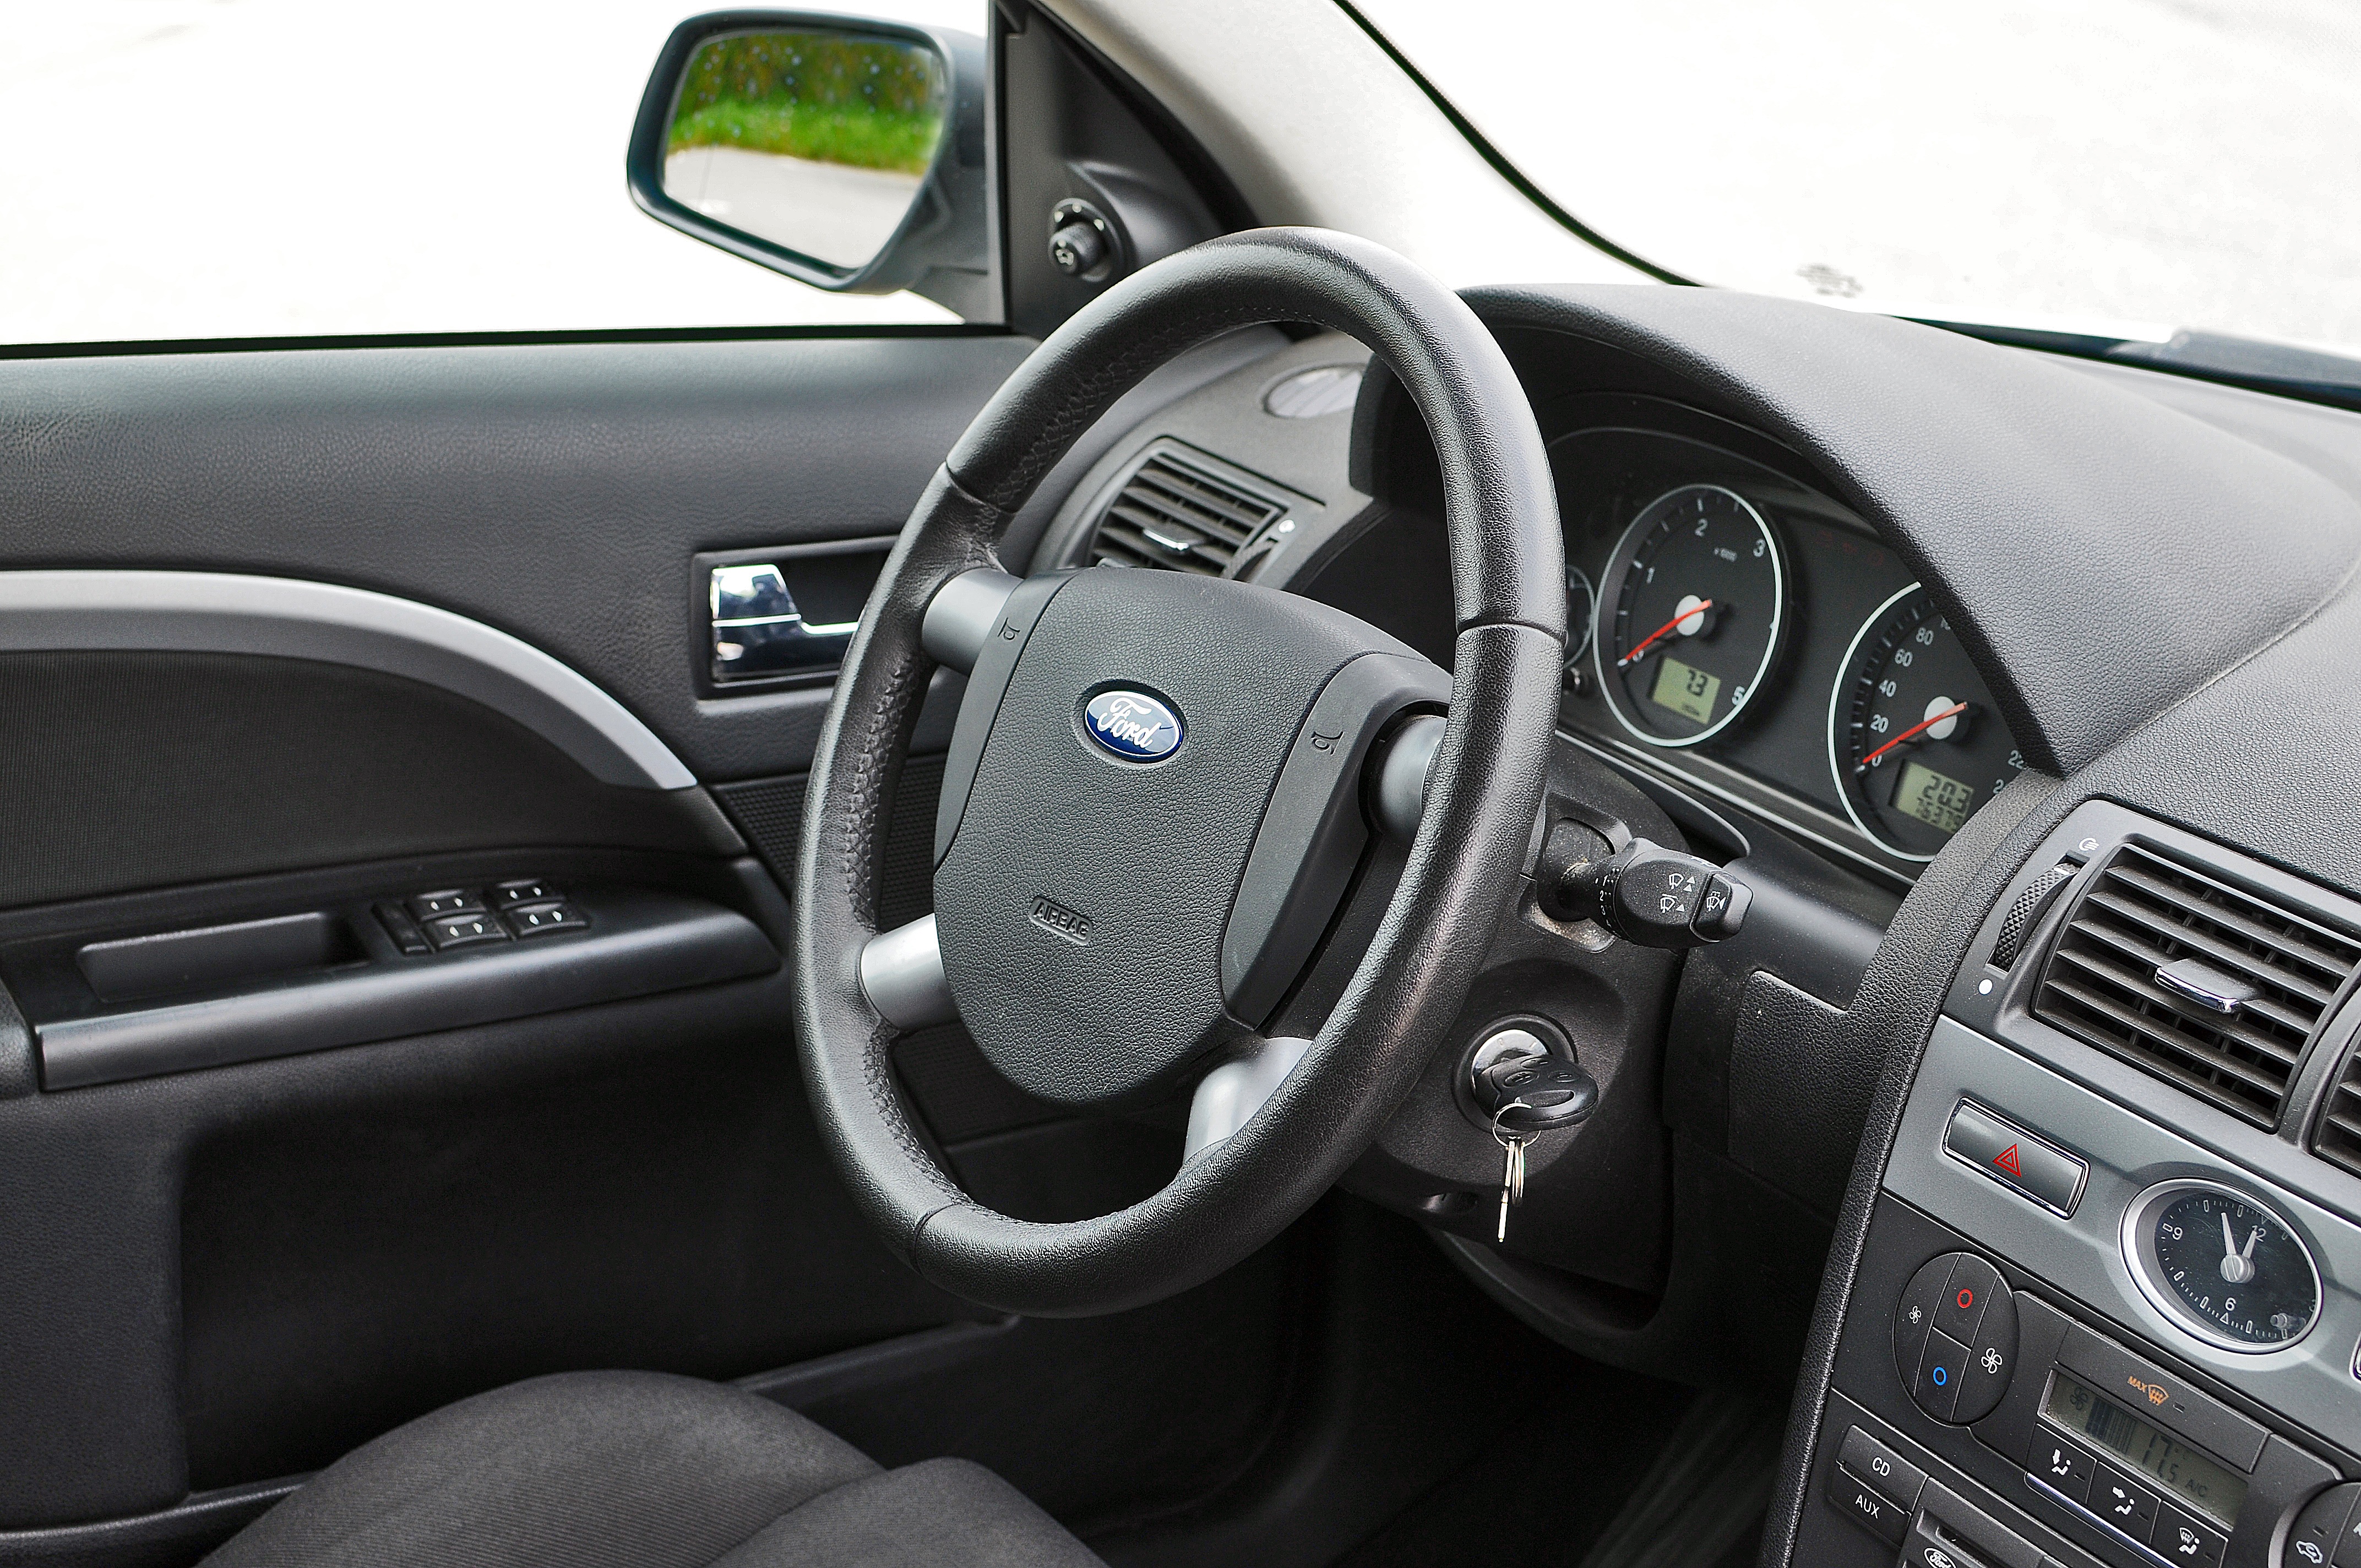
light, car, wheel, vehicle, desktop, auto, steering wheel, automotive, cockpit, moto, ford, bed, sedan, diesel, mondeo, used, offer, the door, alu, the vehicle, replacement lamp, sport utility vehicle, land vehicle, automobile make, automotive exterior, compact car, luxury vehicle, family car, executive car, full size car, ford motor company, mk3, the interior